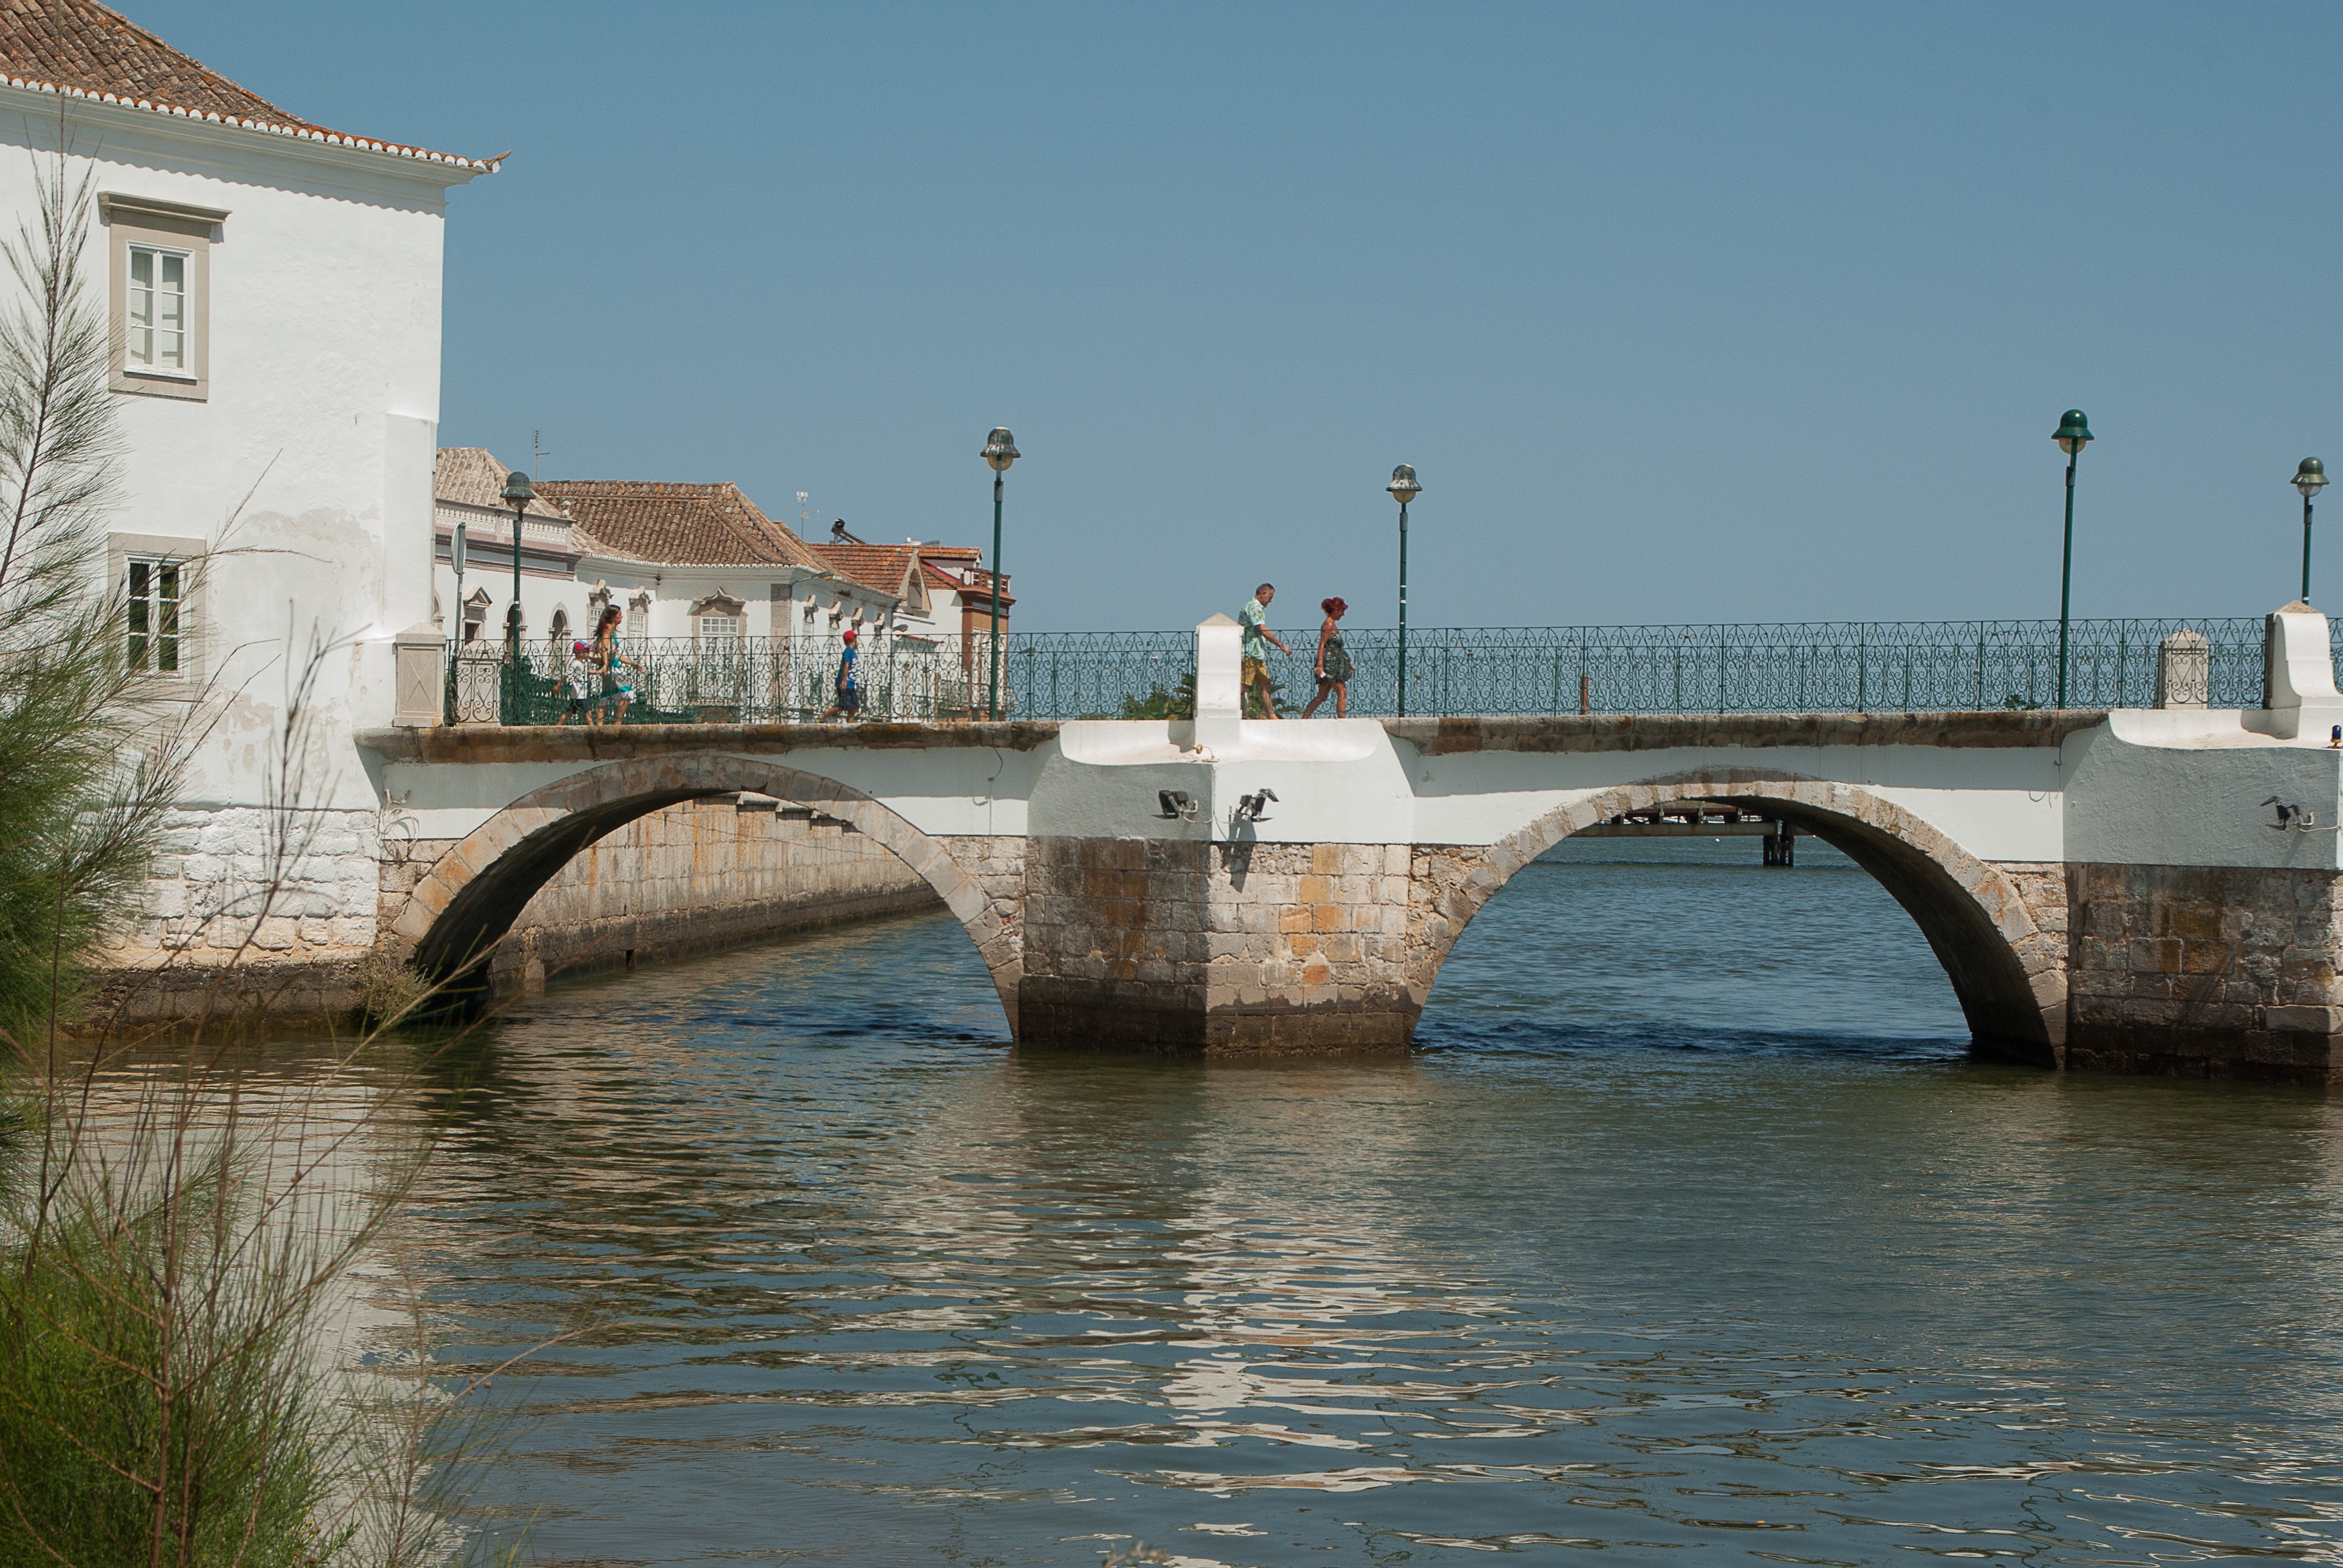
sea, water, bridge, river, canal, port, waterway, portugal, channel, arch bridge, tavira, nonbuilding structure